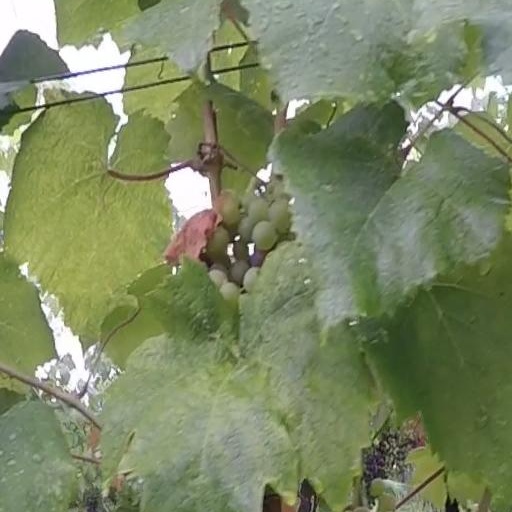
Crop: grape